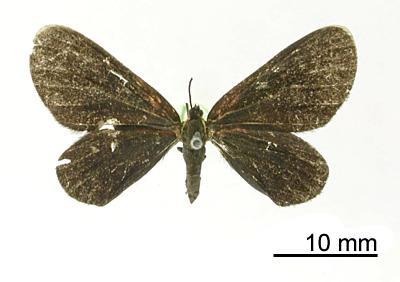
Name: Melanchroia monticola
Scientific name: Melanchroia monticola Schaus, 1889
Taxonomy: Animalia, Arthropoda, Insecta, Lepidoptera, Geometridae, Ennominae
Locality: Vera Cruz, Mexico, Mexico